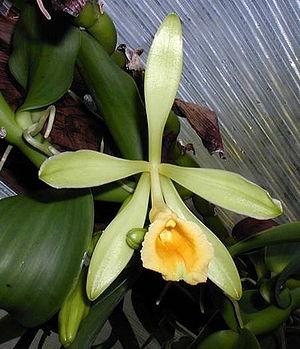
Vanilla pompona, le vanillon, est une espèce de plantes monocotylédones de la famille des Orchidaceae, originaire des régions tropicales des Amériques.